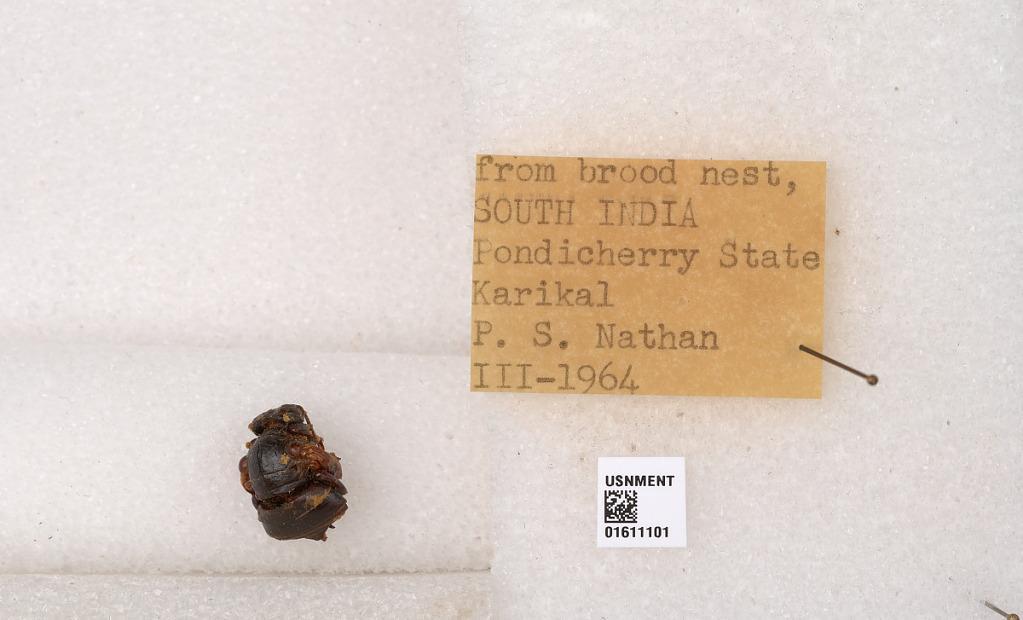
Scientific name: Xylocopa (Zonohirsuta) sp.
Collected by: W. Forster
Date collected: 1964-3-1
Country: India
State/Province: Puducherry
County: Karaikal
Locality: Karikal